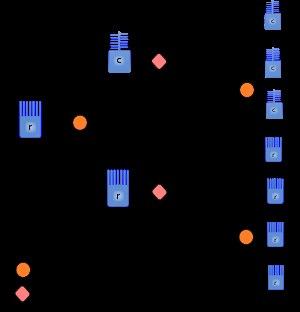
L'œil est un système sensoriel utilisé dans l'ensemble du règne animal. En effet, la lumière donnant un grand nombre d'informations sur l'environnement, elle est, et a été, une force sélective majeure, qui a conduit à la formation d'une grande variété de systèmes capables de percevoir la lumière.
La communication est l’échange d’informations entre un émetteur et un receveur. Dawkins et Krebs définissent la communication comme étant l’action d’un émetteur qui influence le système sensoriel d’un récepteur, ce qui change le comportement du récepteur au bénéfice du premier, le bénéfice se manifestant par une augmentation de la fitness de l’émetteur.